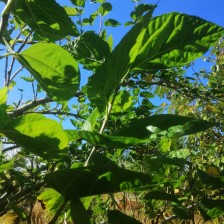
Variety: BlackAustralia